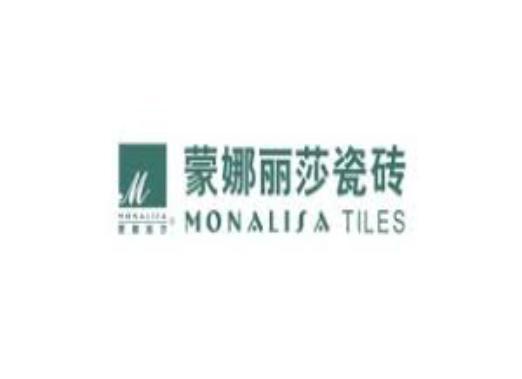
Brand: mona lisa-2
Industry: Necessities